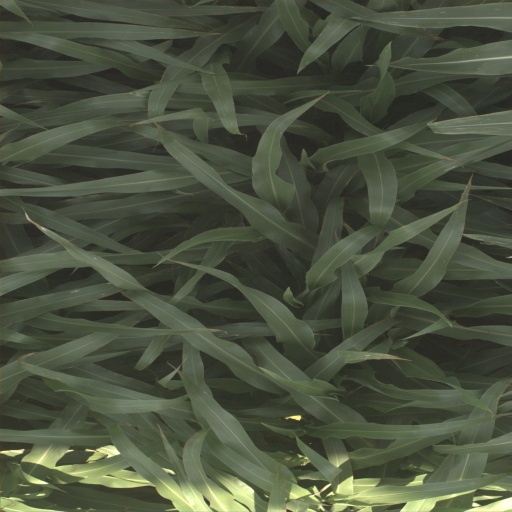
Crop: sorghum